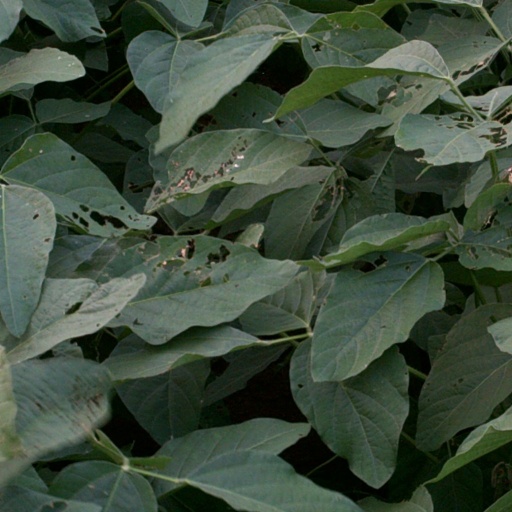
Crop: soybean